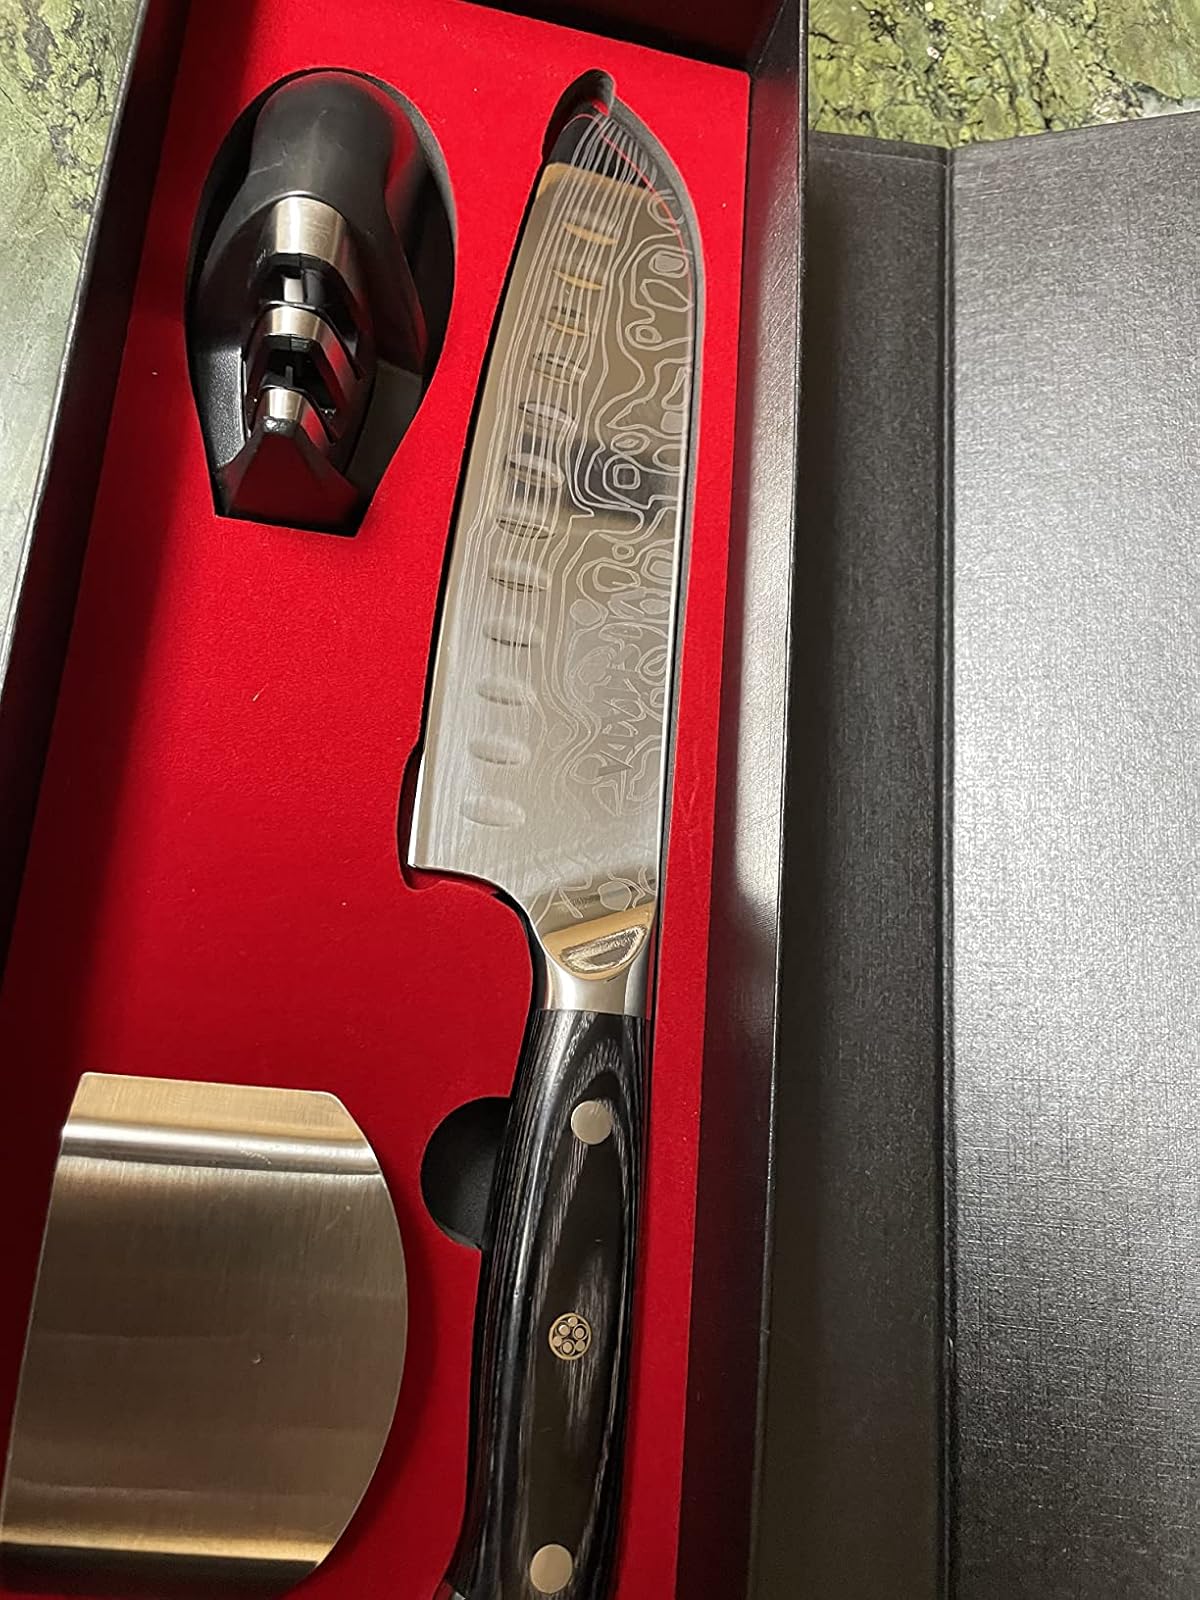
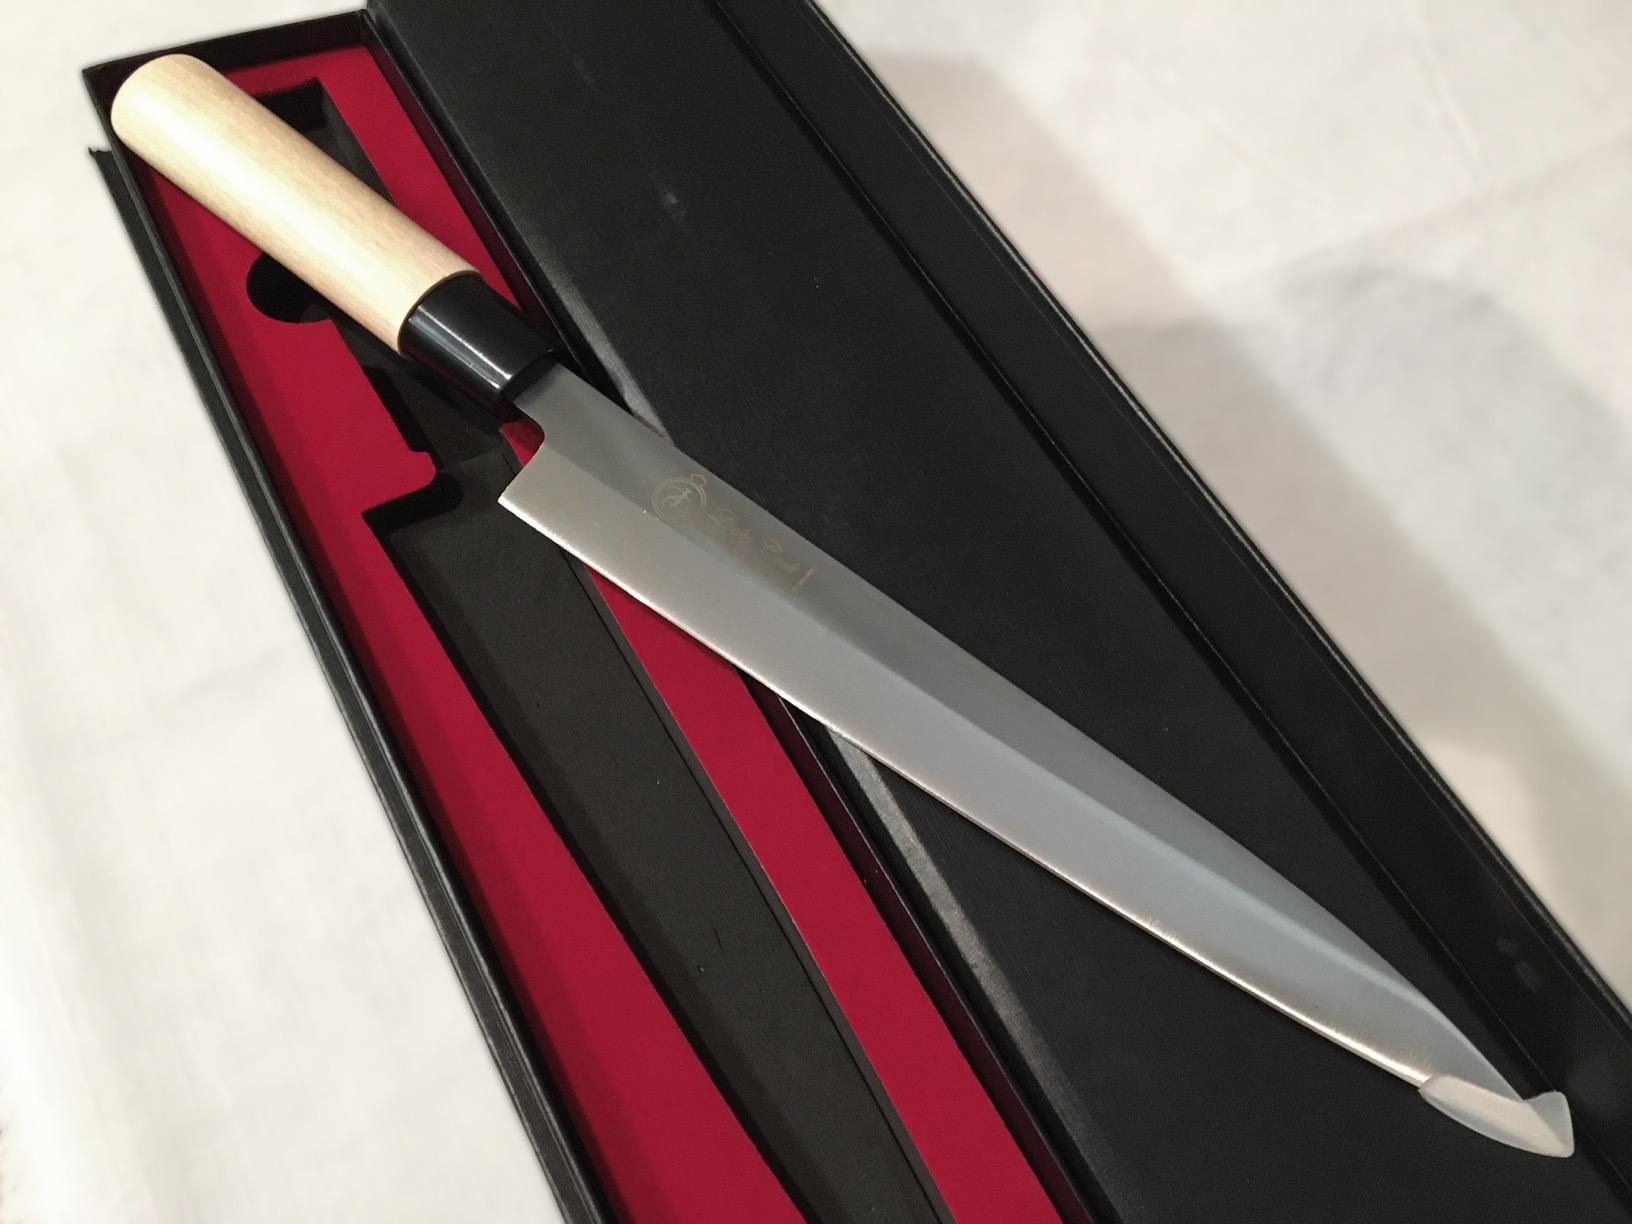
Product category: items_knife
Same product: no